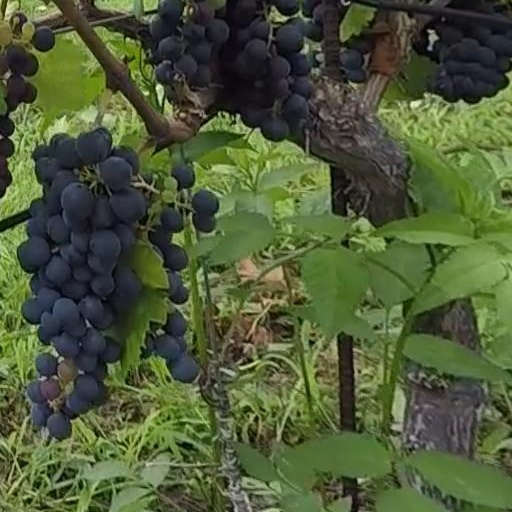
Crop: grape